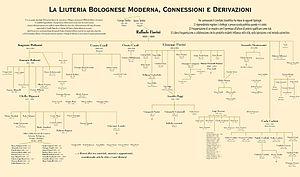
Ansaldo Poggi est un luthier de Bologne.